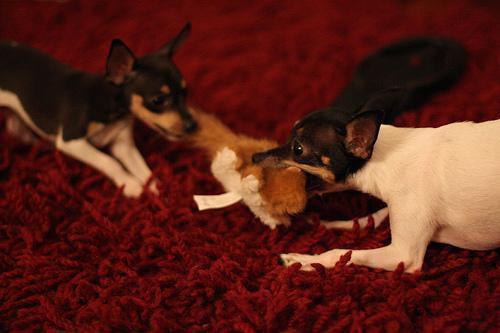
toy_terrier